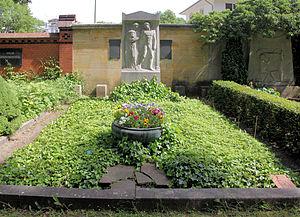
Eduard Arnhold, est né le 12 juin 1849 à Dessau et mort le 10 août 1925 à Schliersee dans l'Arrondissement de Miesbach en Haute-Bavière, homme d'affaires, collectionneur, mécène et philanthrope allemand.